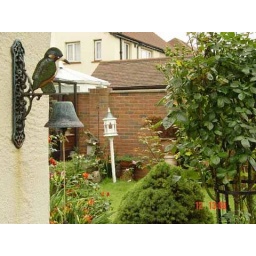
Lovely little thingy and also the white bird house in the background